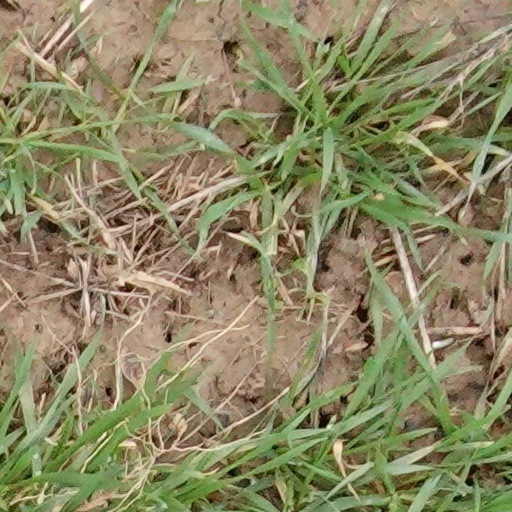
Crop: wheat